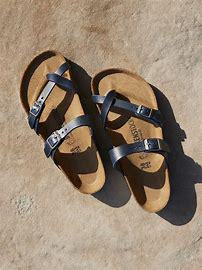
Brand: Birkenstock
Model: 100